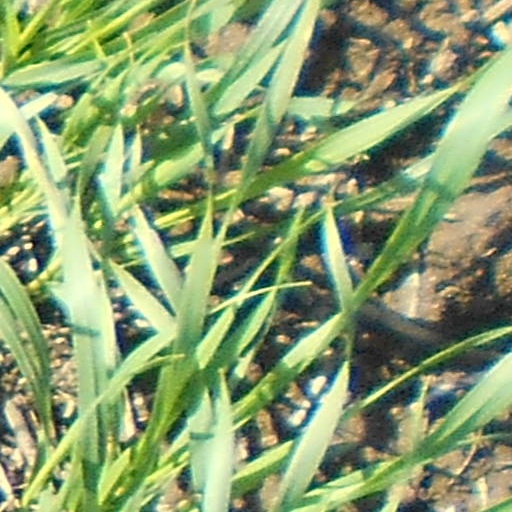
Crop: wheat